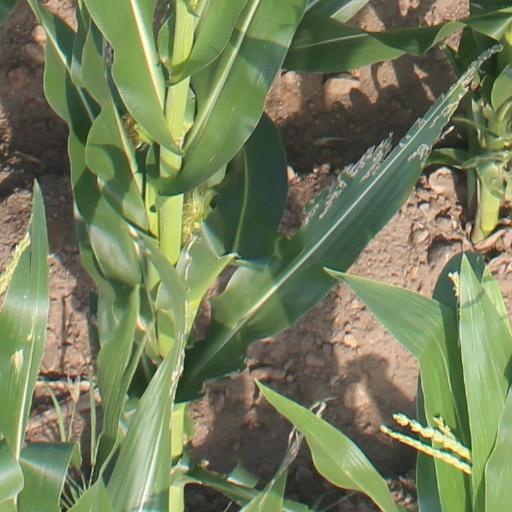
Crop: maize; corn